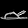
Label: Sandal